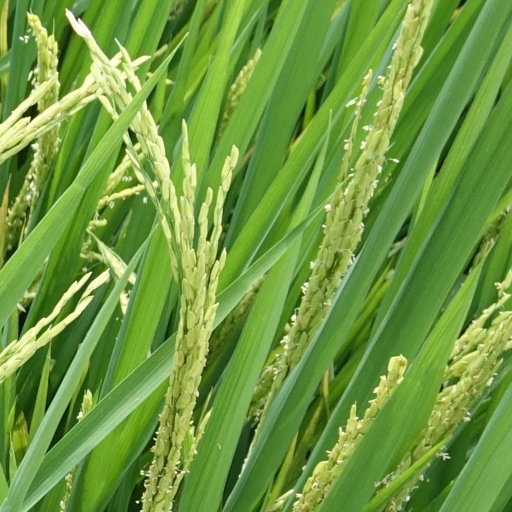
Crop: rice